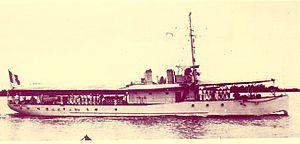
Le chasseur de sous-marin C 111 de classe C101. Renommé Commandant Bourdais (canonnière fluviale)
La Classe C 101 est une classe de navires de lutte anti-sous-marine dit chasseur de sous-marin achevée après la Première Guerre mondiale.